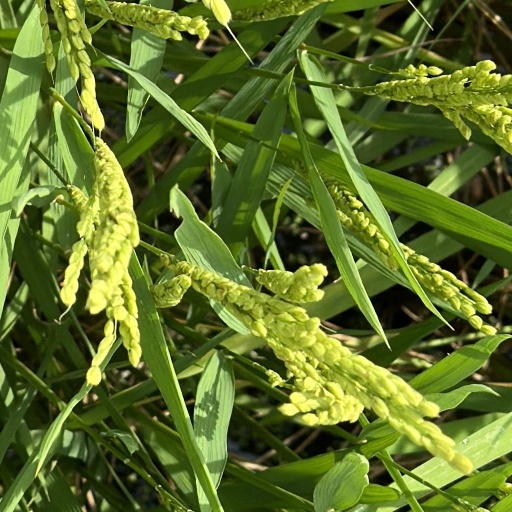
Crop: rice